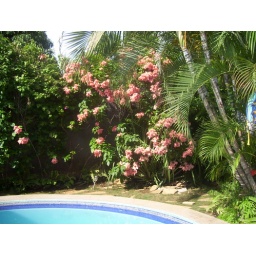
the lovely, vibrant pink flowering plant in the back courtyard of my hotel.